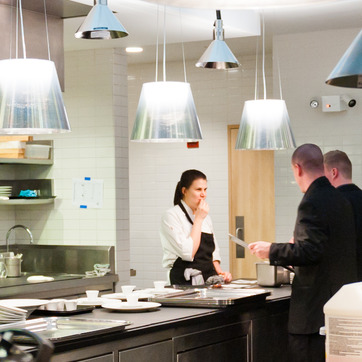
Material: hair